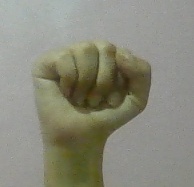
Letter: saad